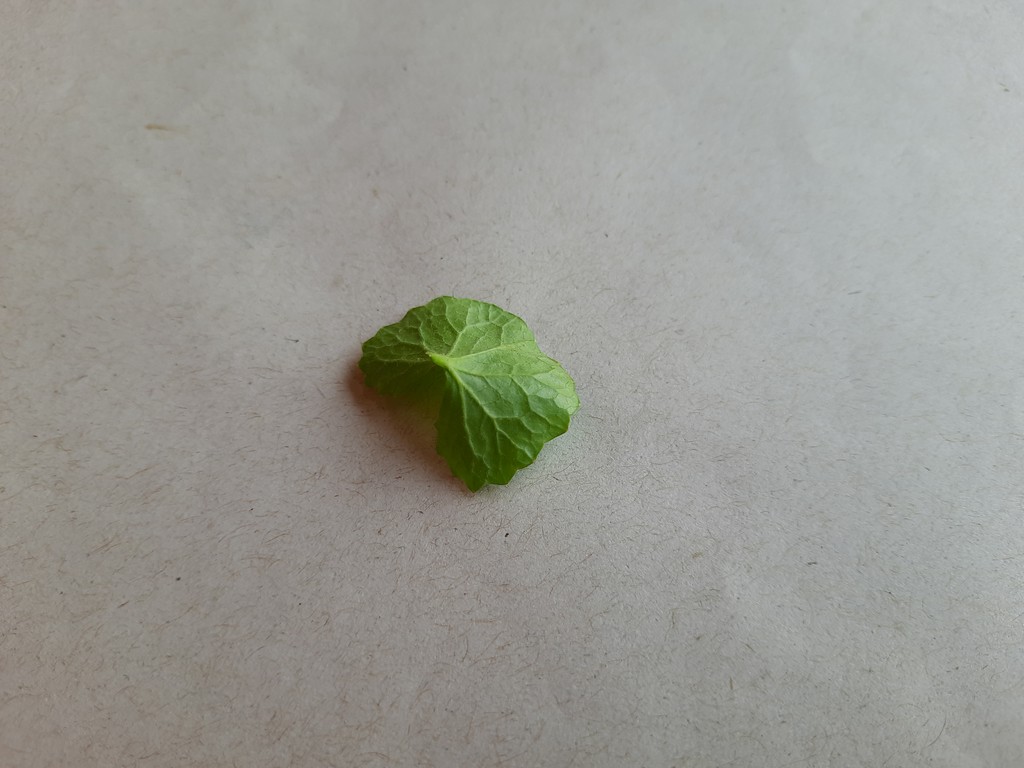
Label: Healthy